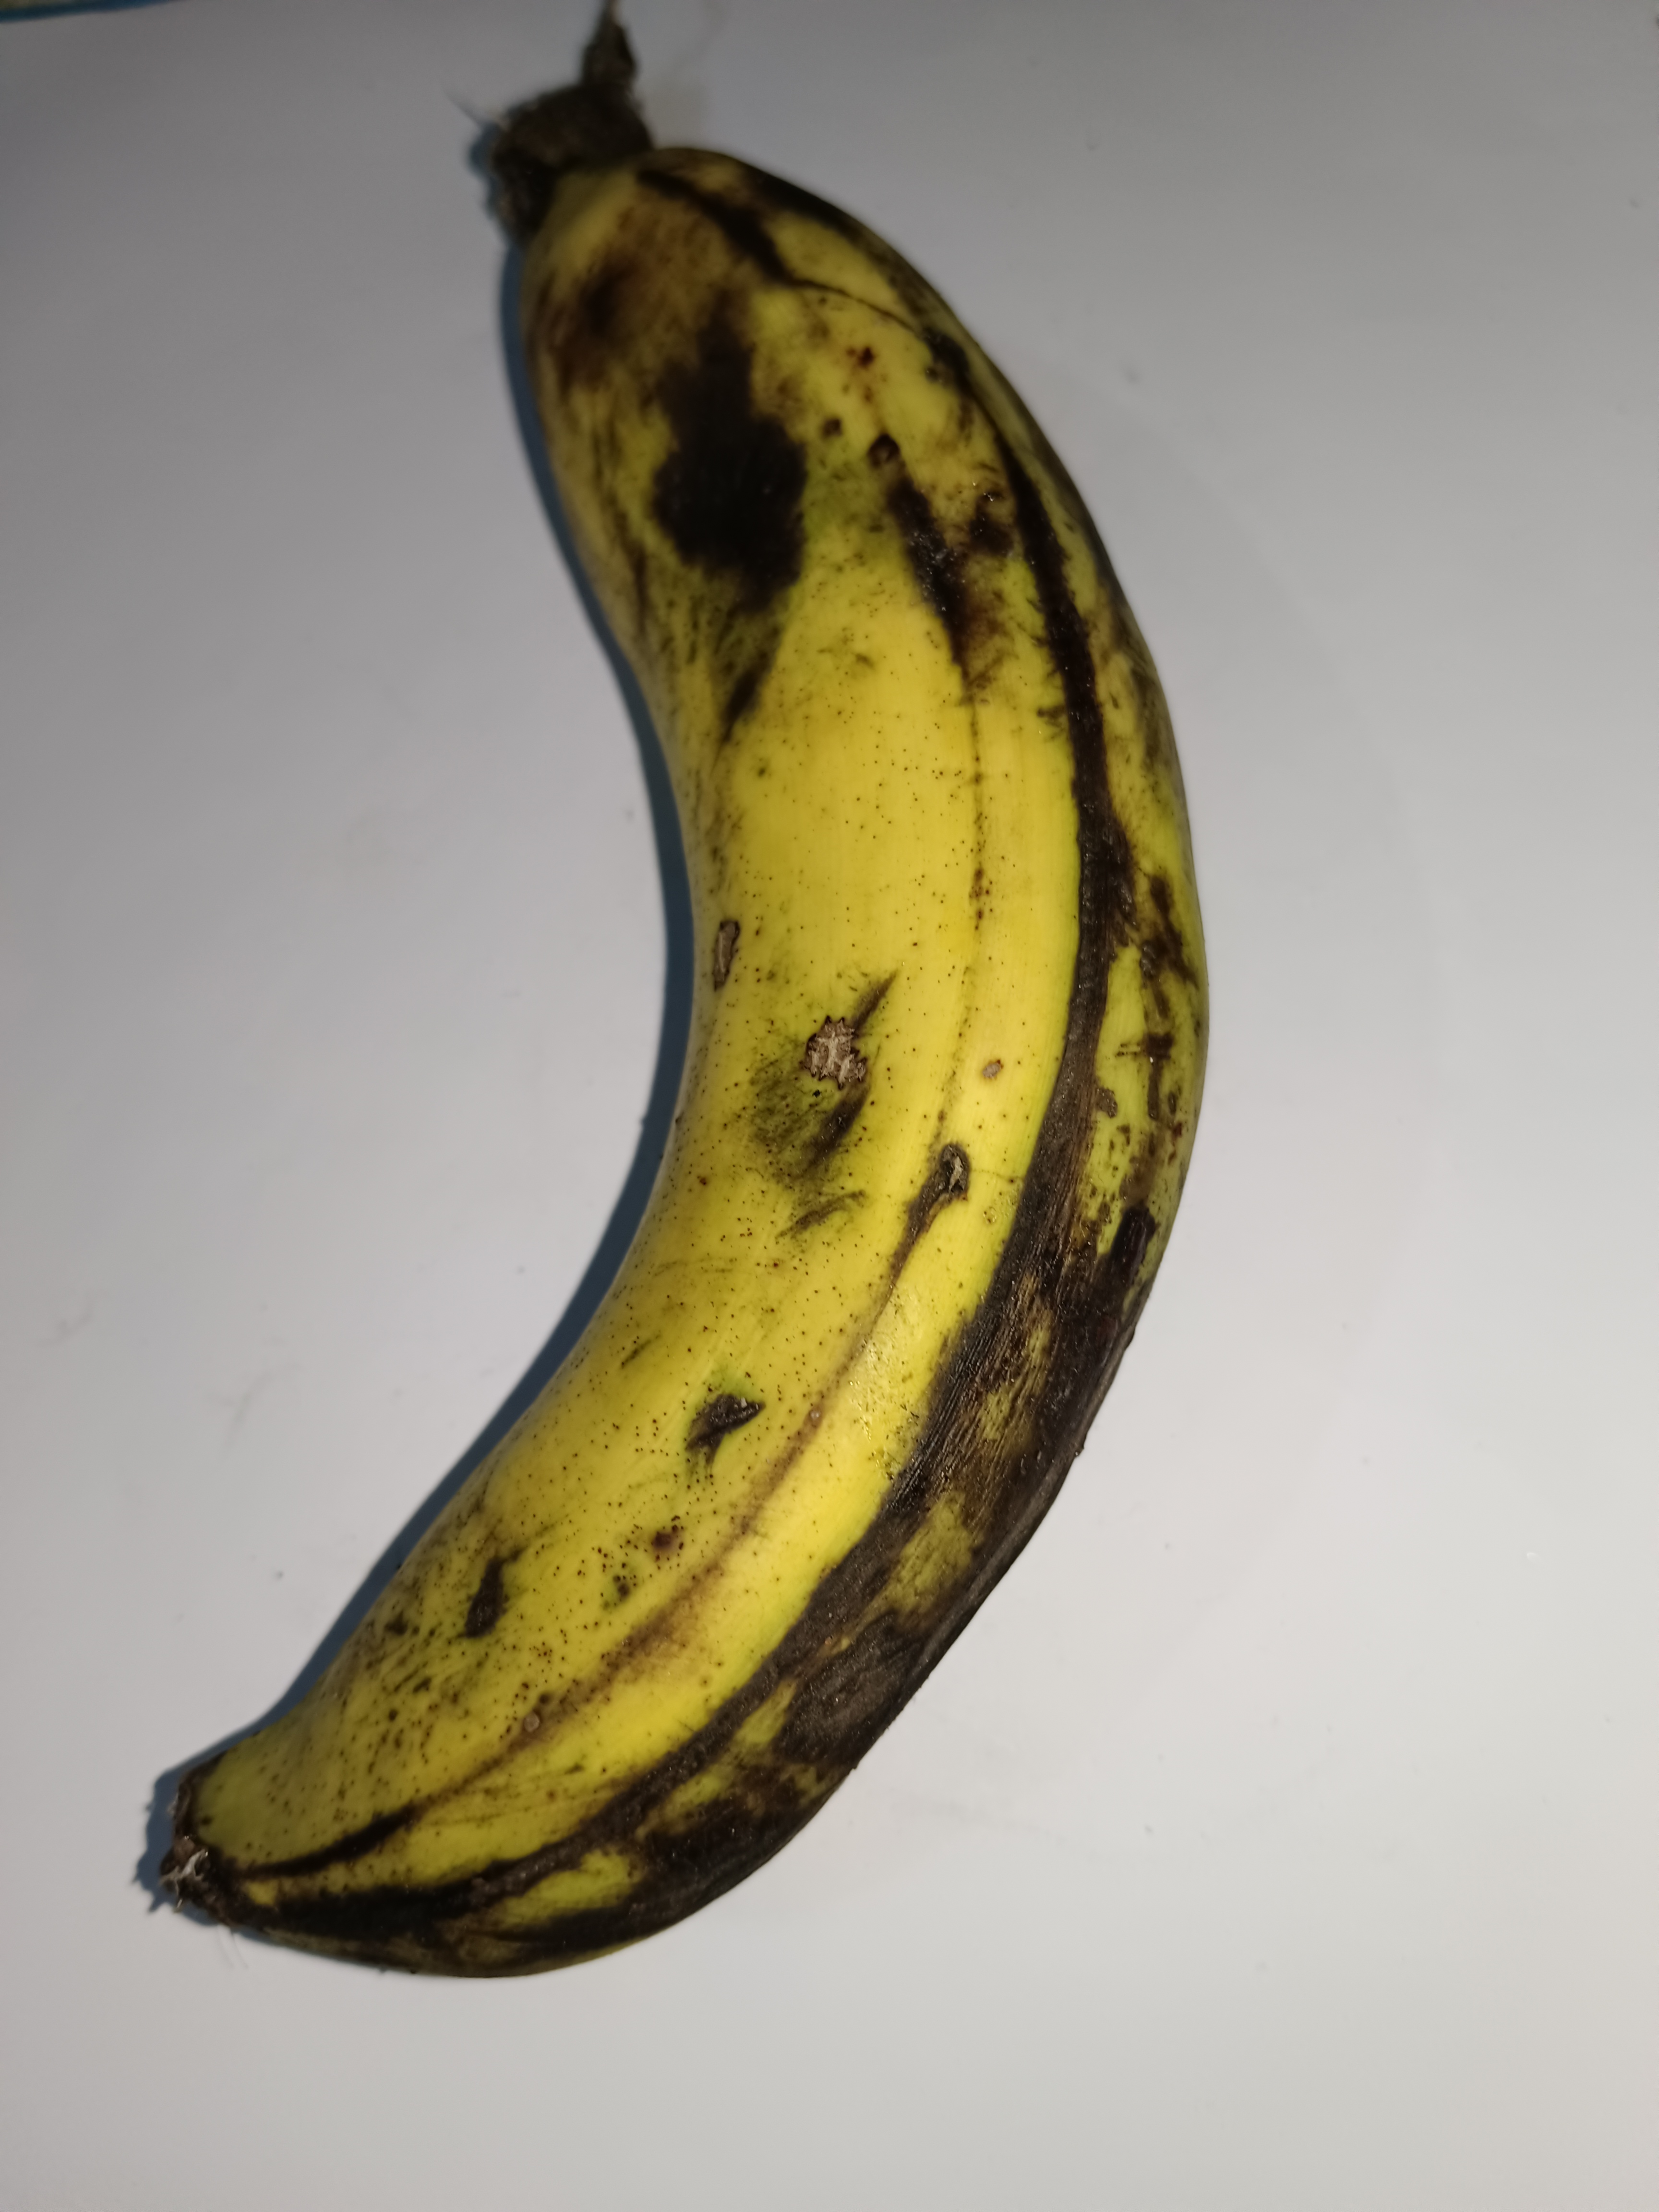
Banana variety: Shagor